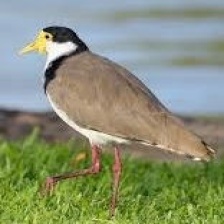
Species: MASKED LAPWING
Scientific name: VANELLUS MILES